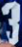
Number: 3